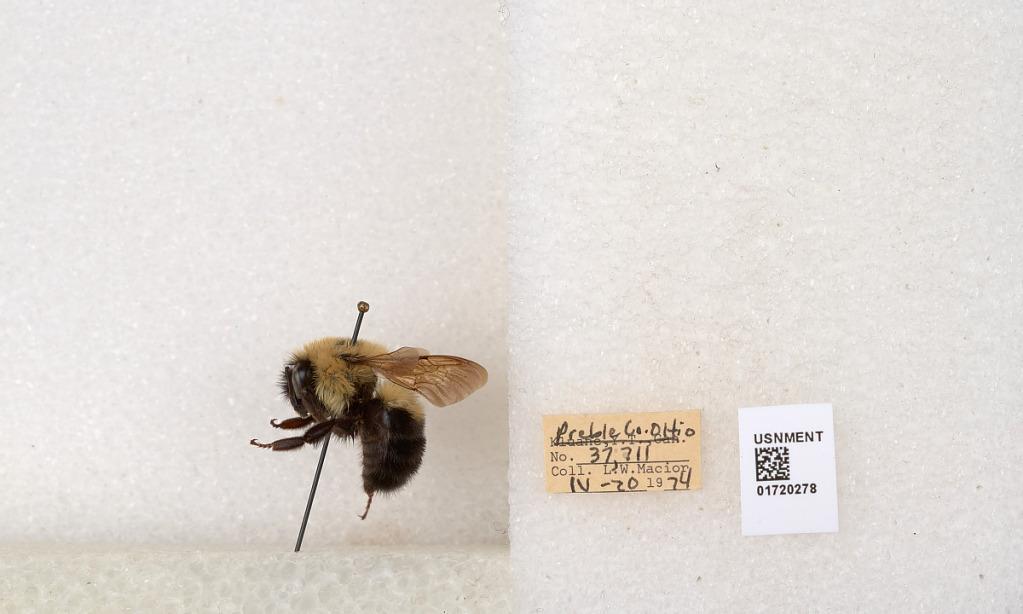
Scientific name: Bombus bimaculatus Cresson
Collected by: L. Macior
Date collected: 1974-4-20
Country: United States
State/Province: Ohio
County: Preble
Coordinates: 39.7416, -84.648